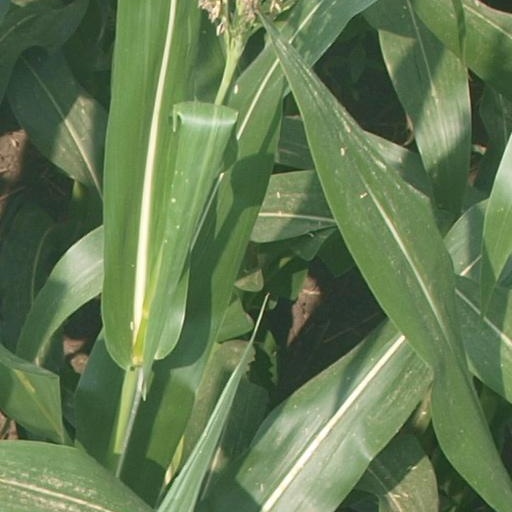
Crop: maize; corn